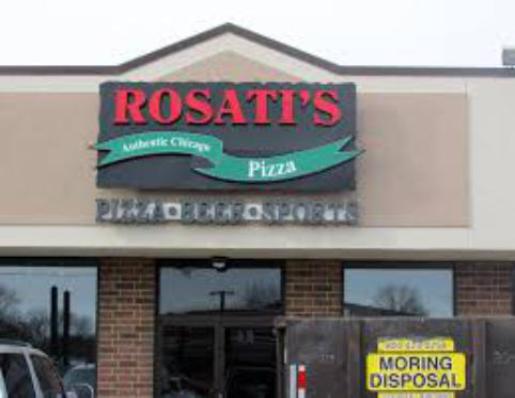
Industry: Food